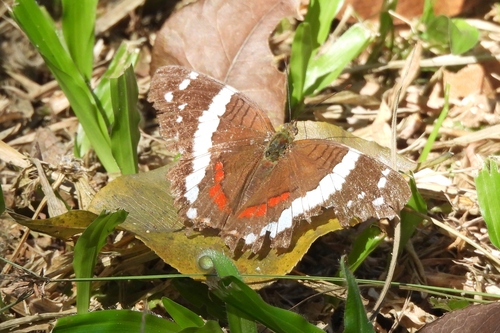
Scientific name: Anartia fatima
Common name: Banded peacock
Family: Nymphalidae
Order: Lepidoptera
Pollinator type: Primary pollinator
Habitat: Open areas and gardens
Geographic range: South America
Conservation status: Least Concern